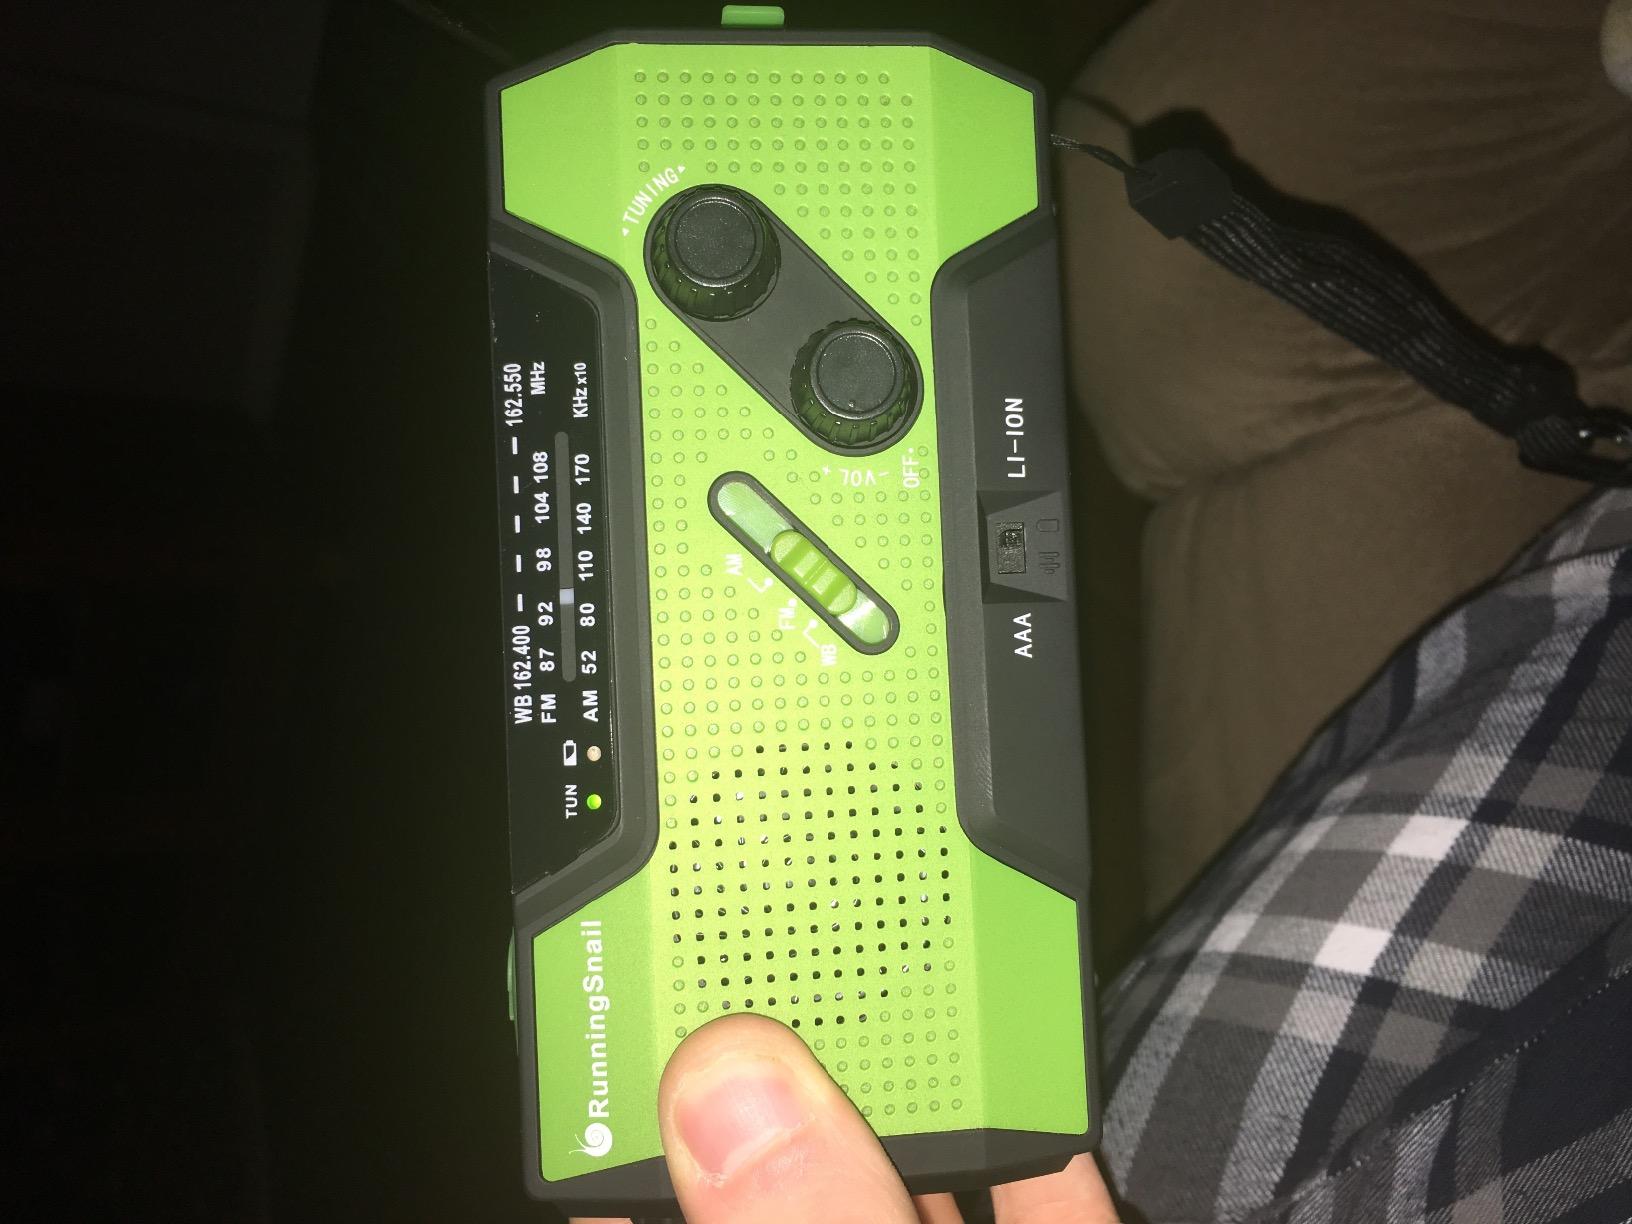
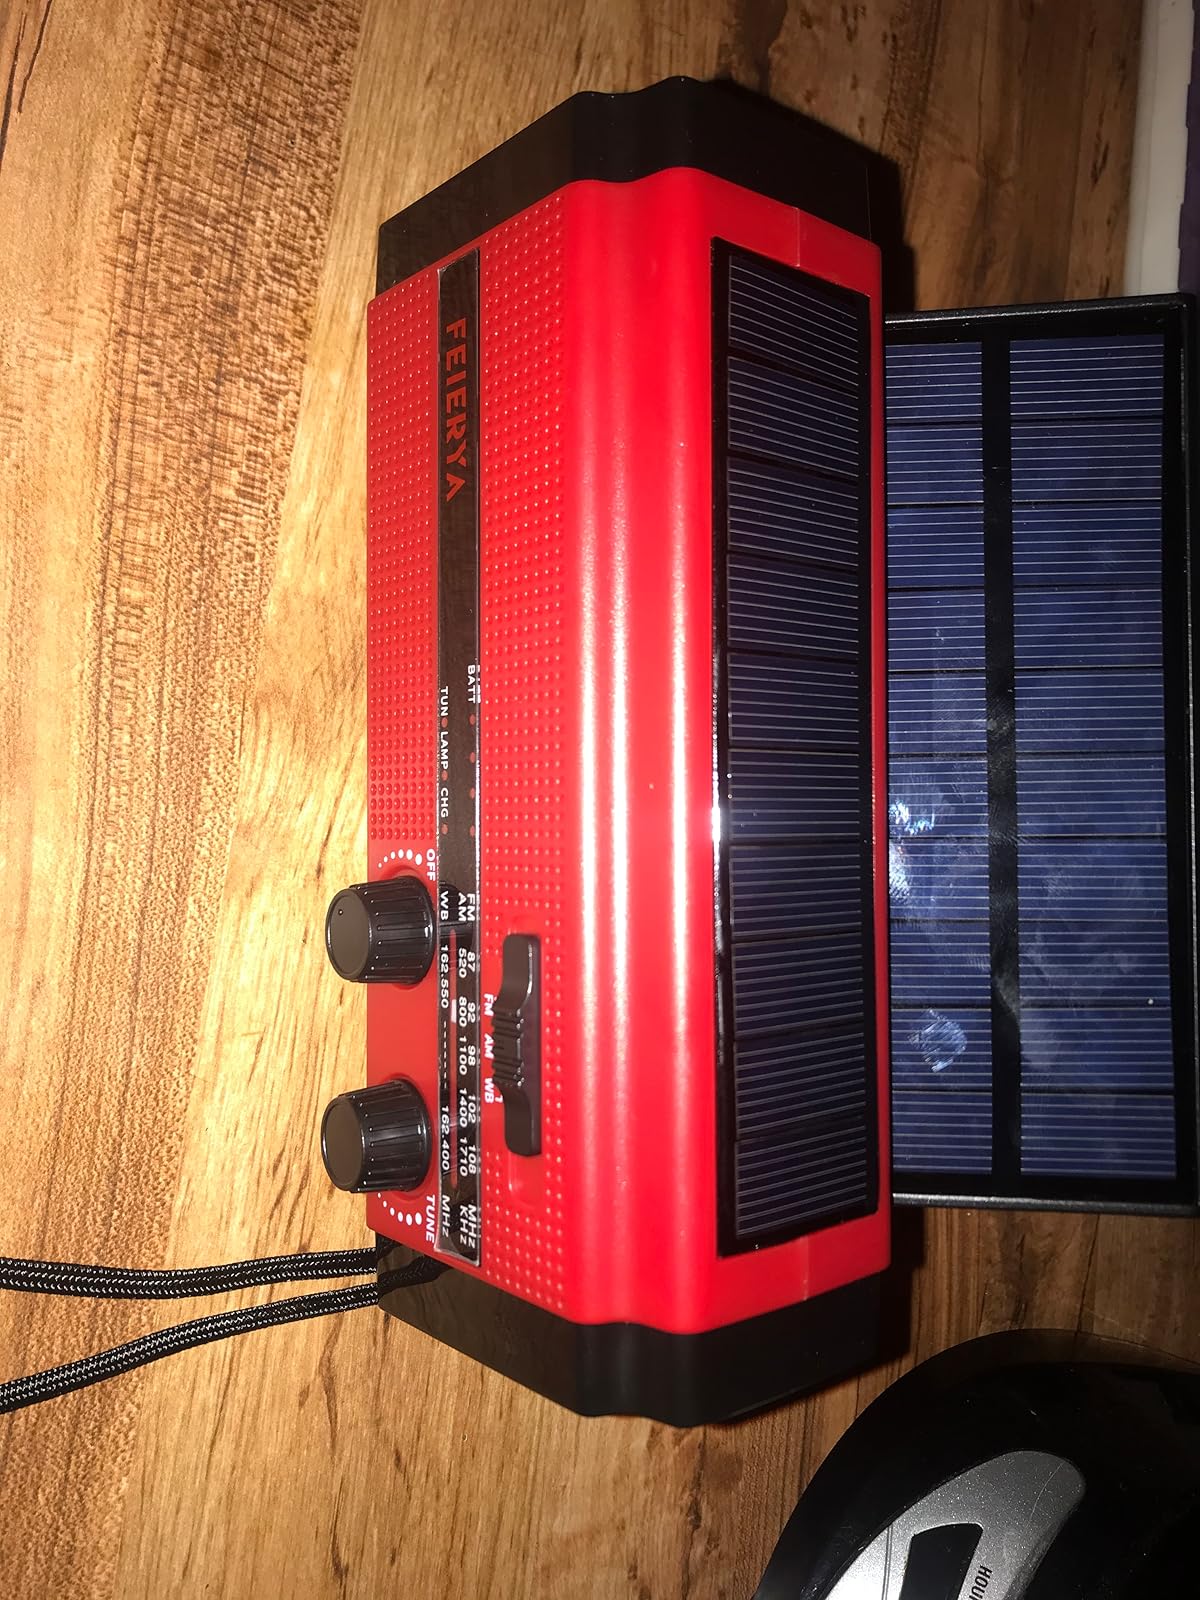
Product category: radio
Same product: no